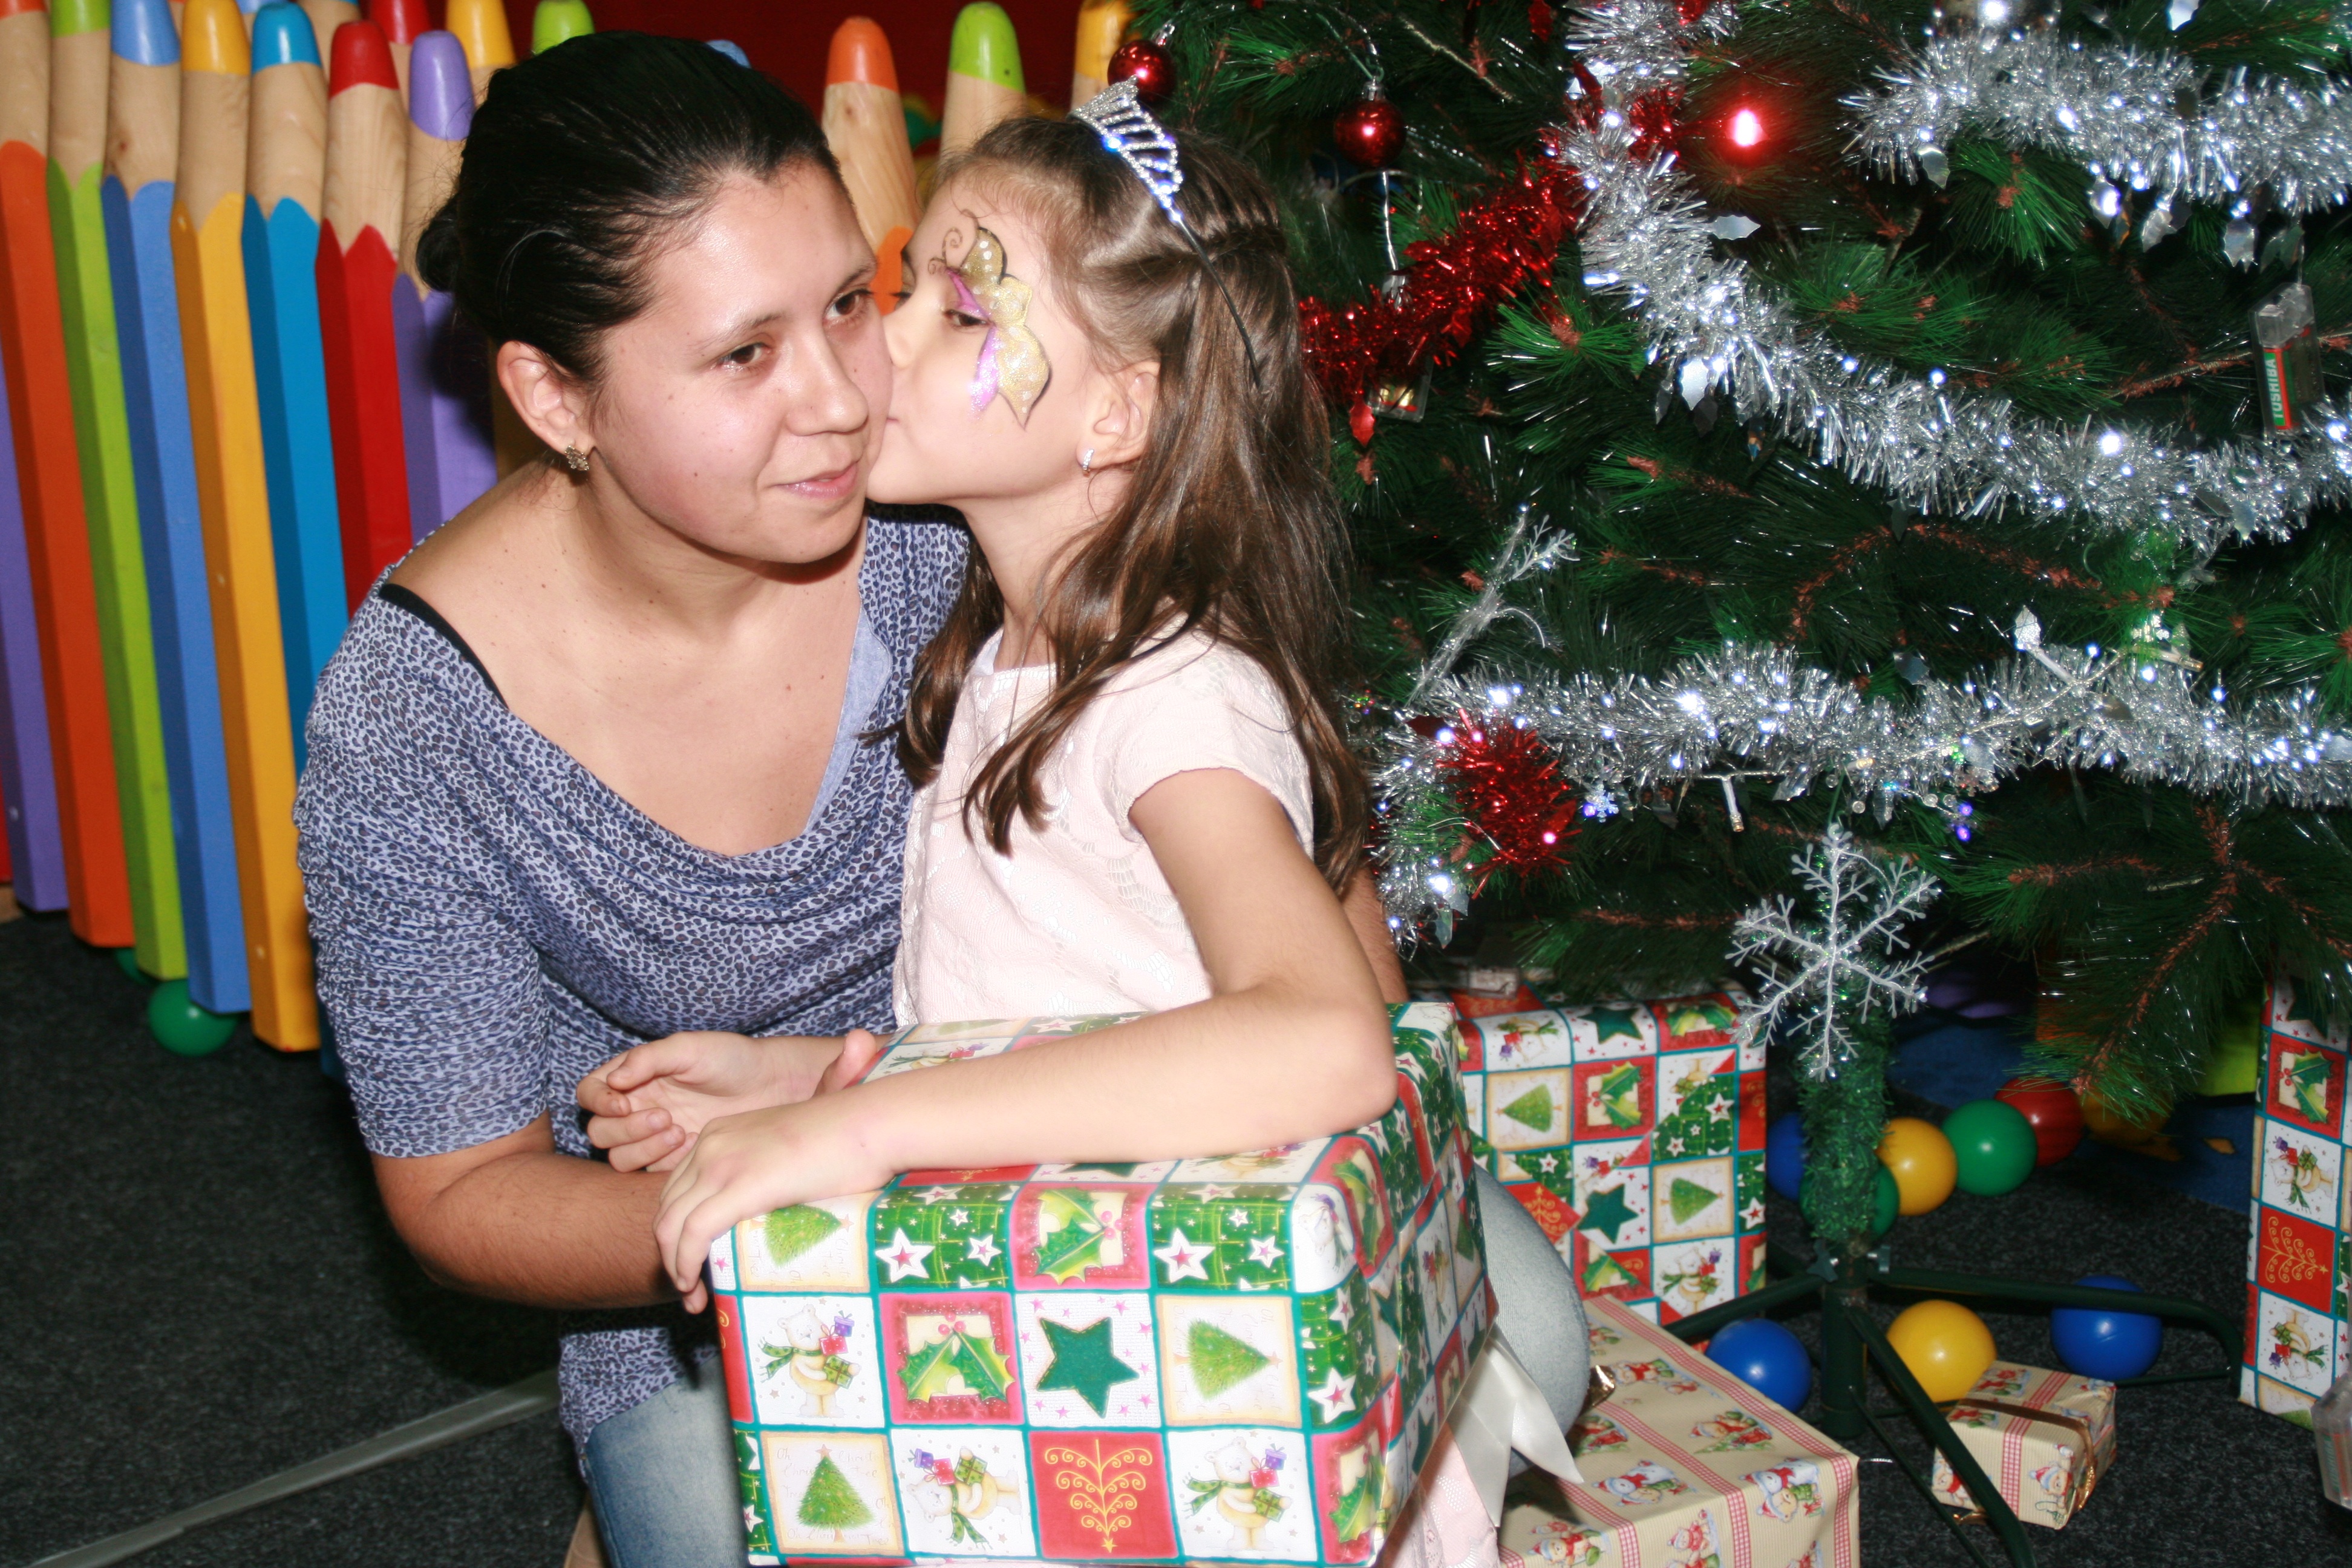
love, gift, holiday, christmas, christmas tree, mom, party, event, daughter